Answer in natural language. Considering the relative positions, where is brown wooden chair with soft cushion (highlighted by a red box) with respect to white rectangular dining table (highlighted by a green box)? Choose between the following options: left or right
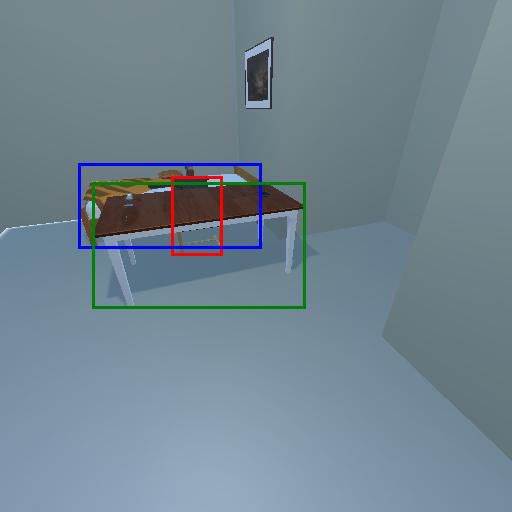
<answer>left</answer>